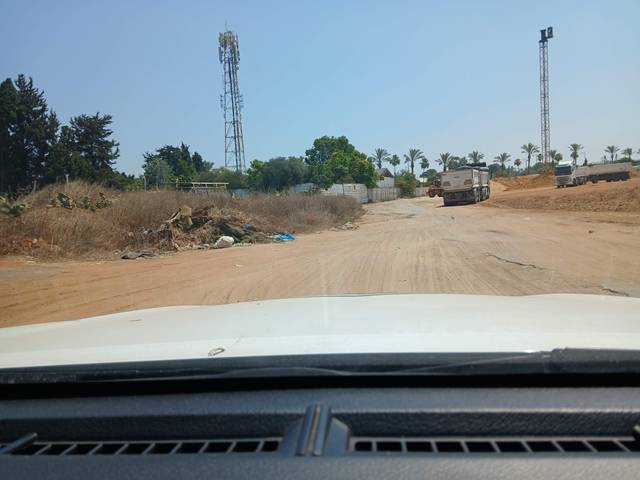
Region: Israel
Coordinates: 32.188, 34.845